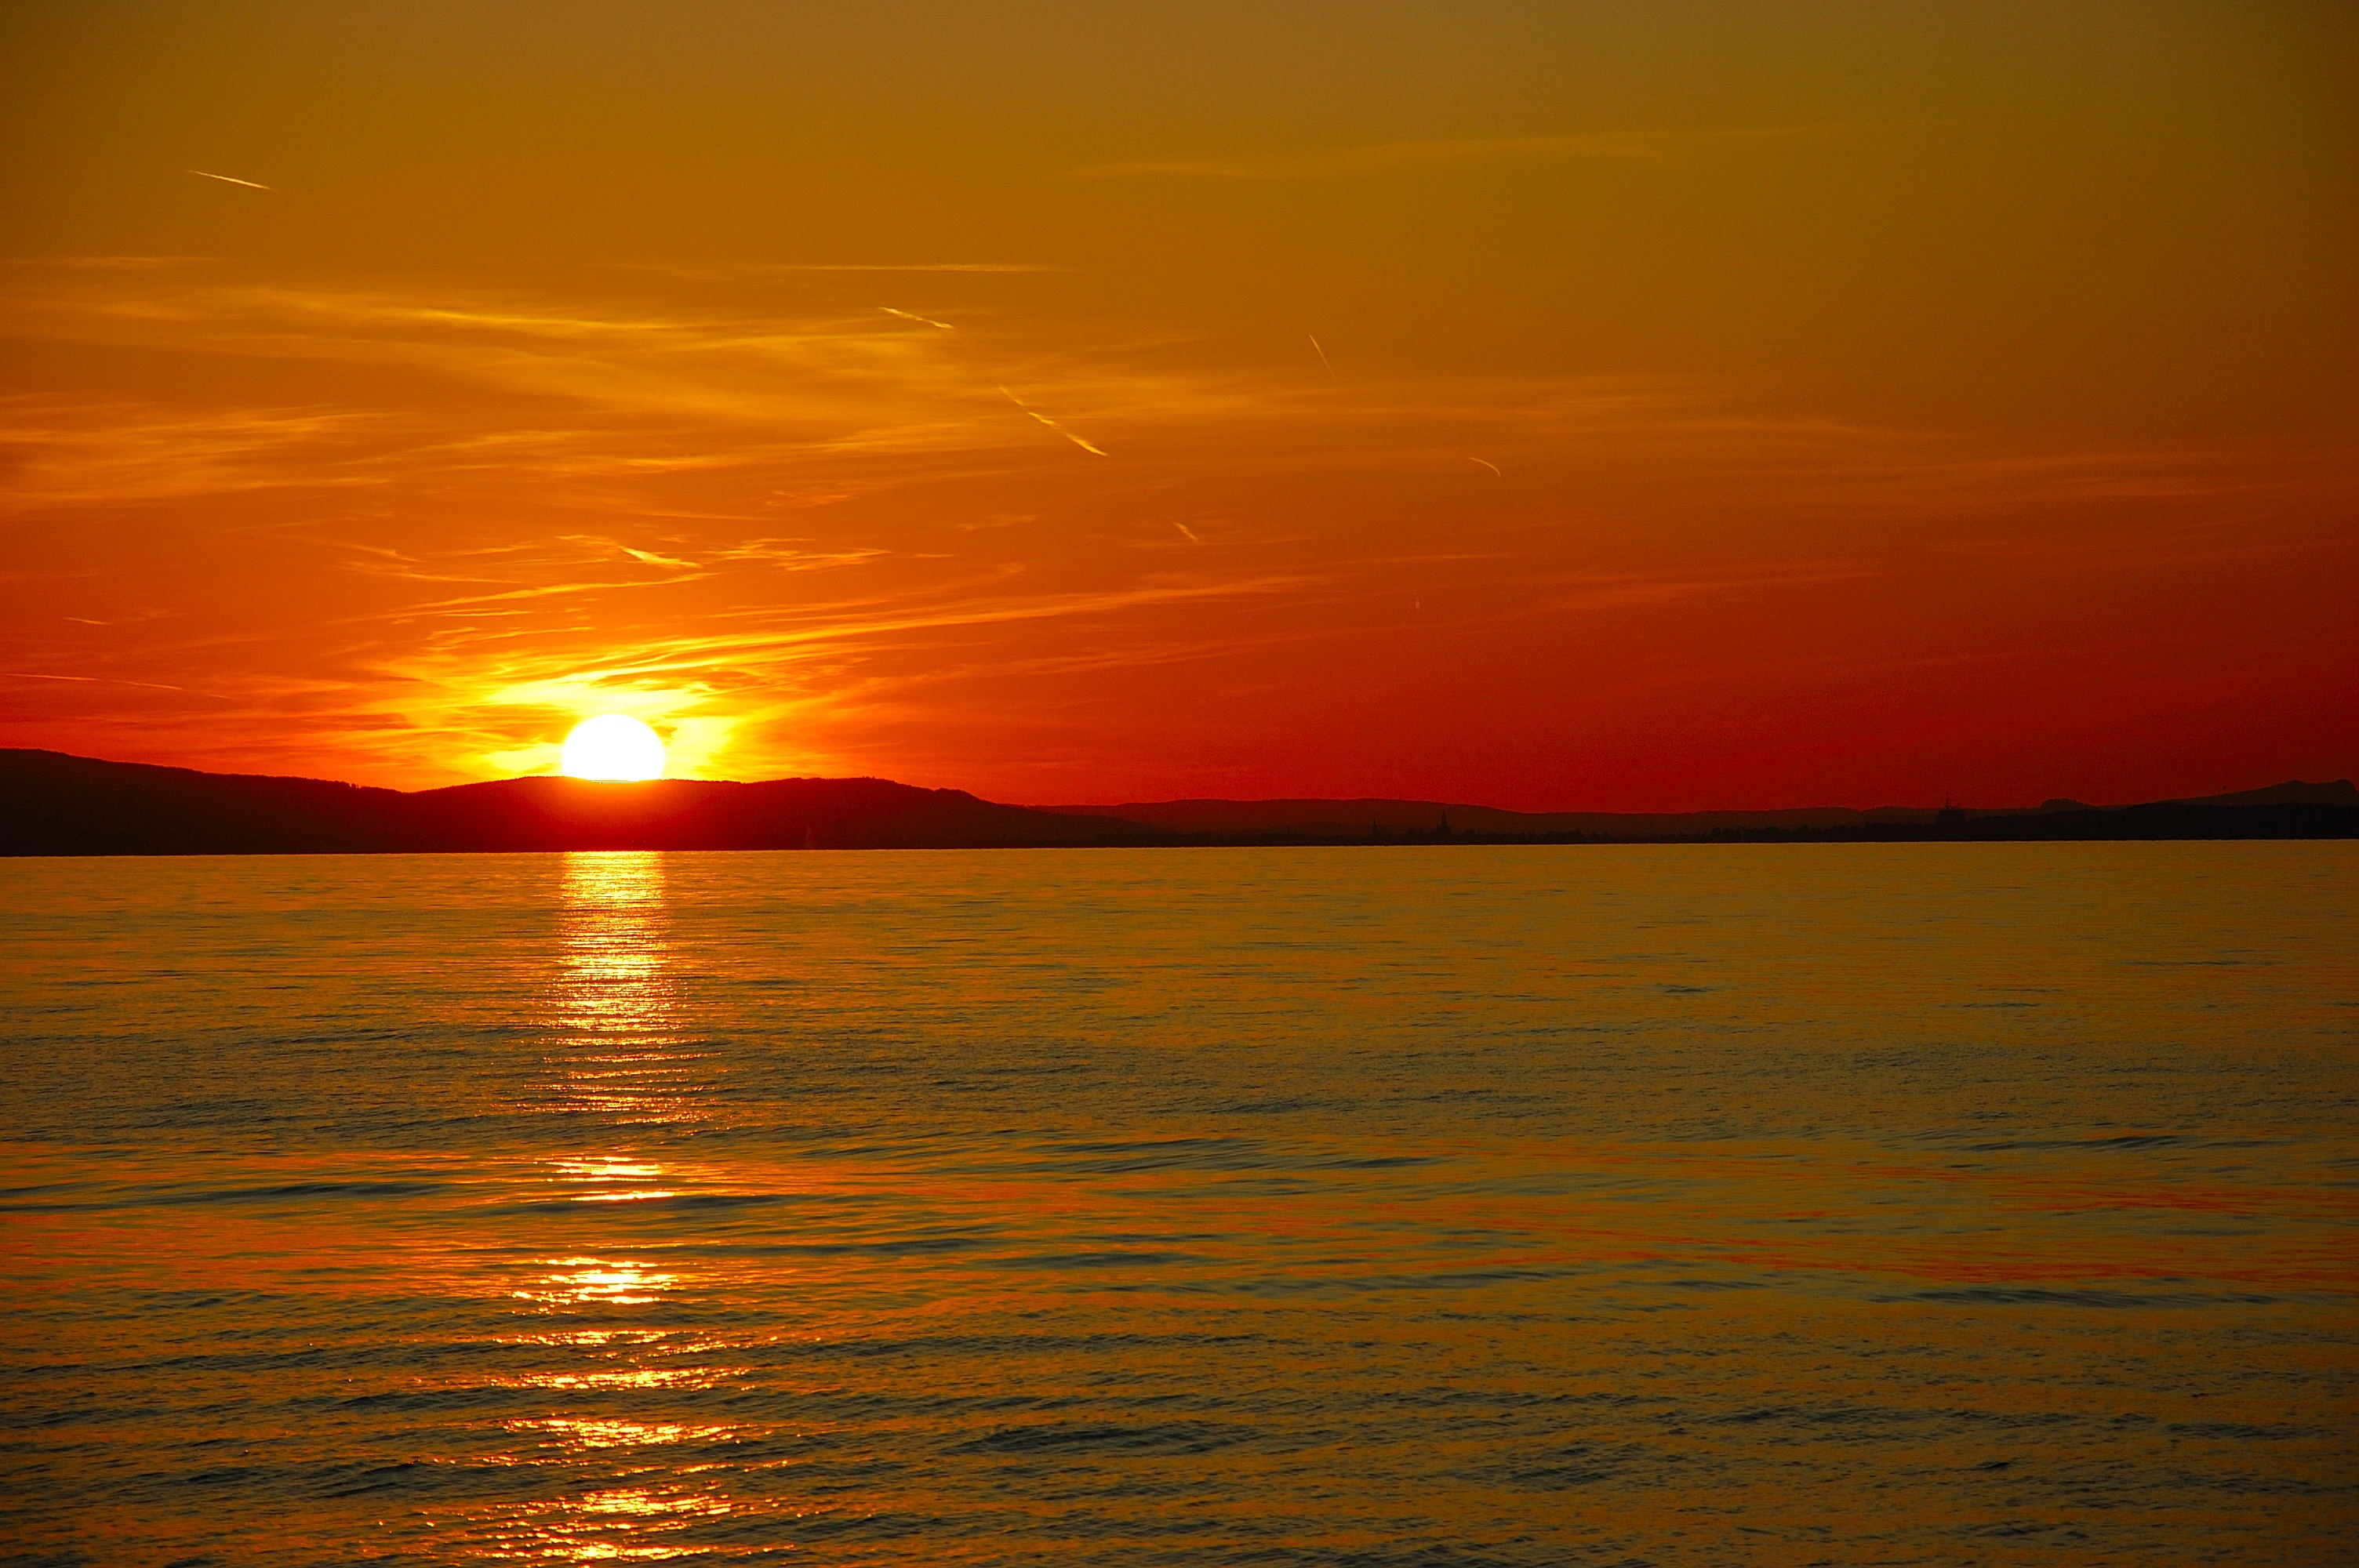
sea, coast, water, ocean, horizon, sky, sun, sunrise, sunset, sunlight, morning, dawn, panorama, dusk, evening, reflection, clouds, mood, waters, afterglow, lake constance, distant view, red sky at morning